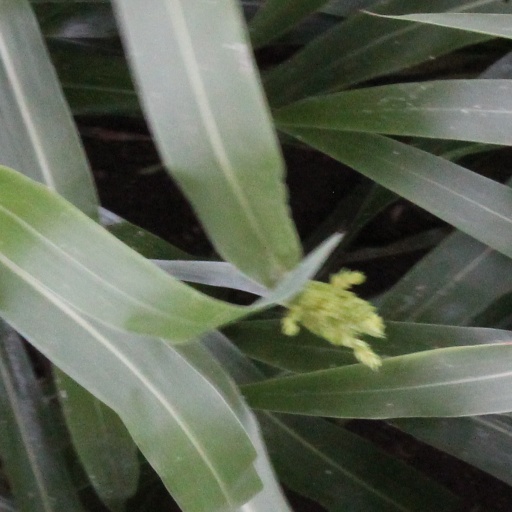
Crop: sorghum